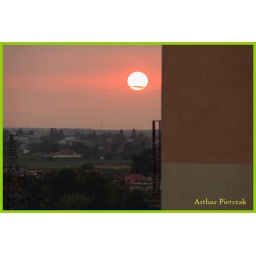
orange sun in the sky setting